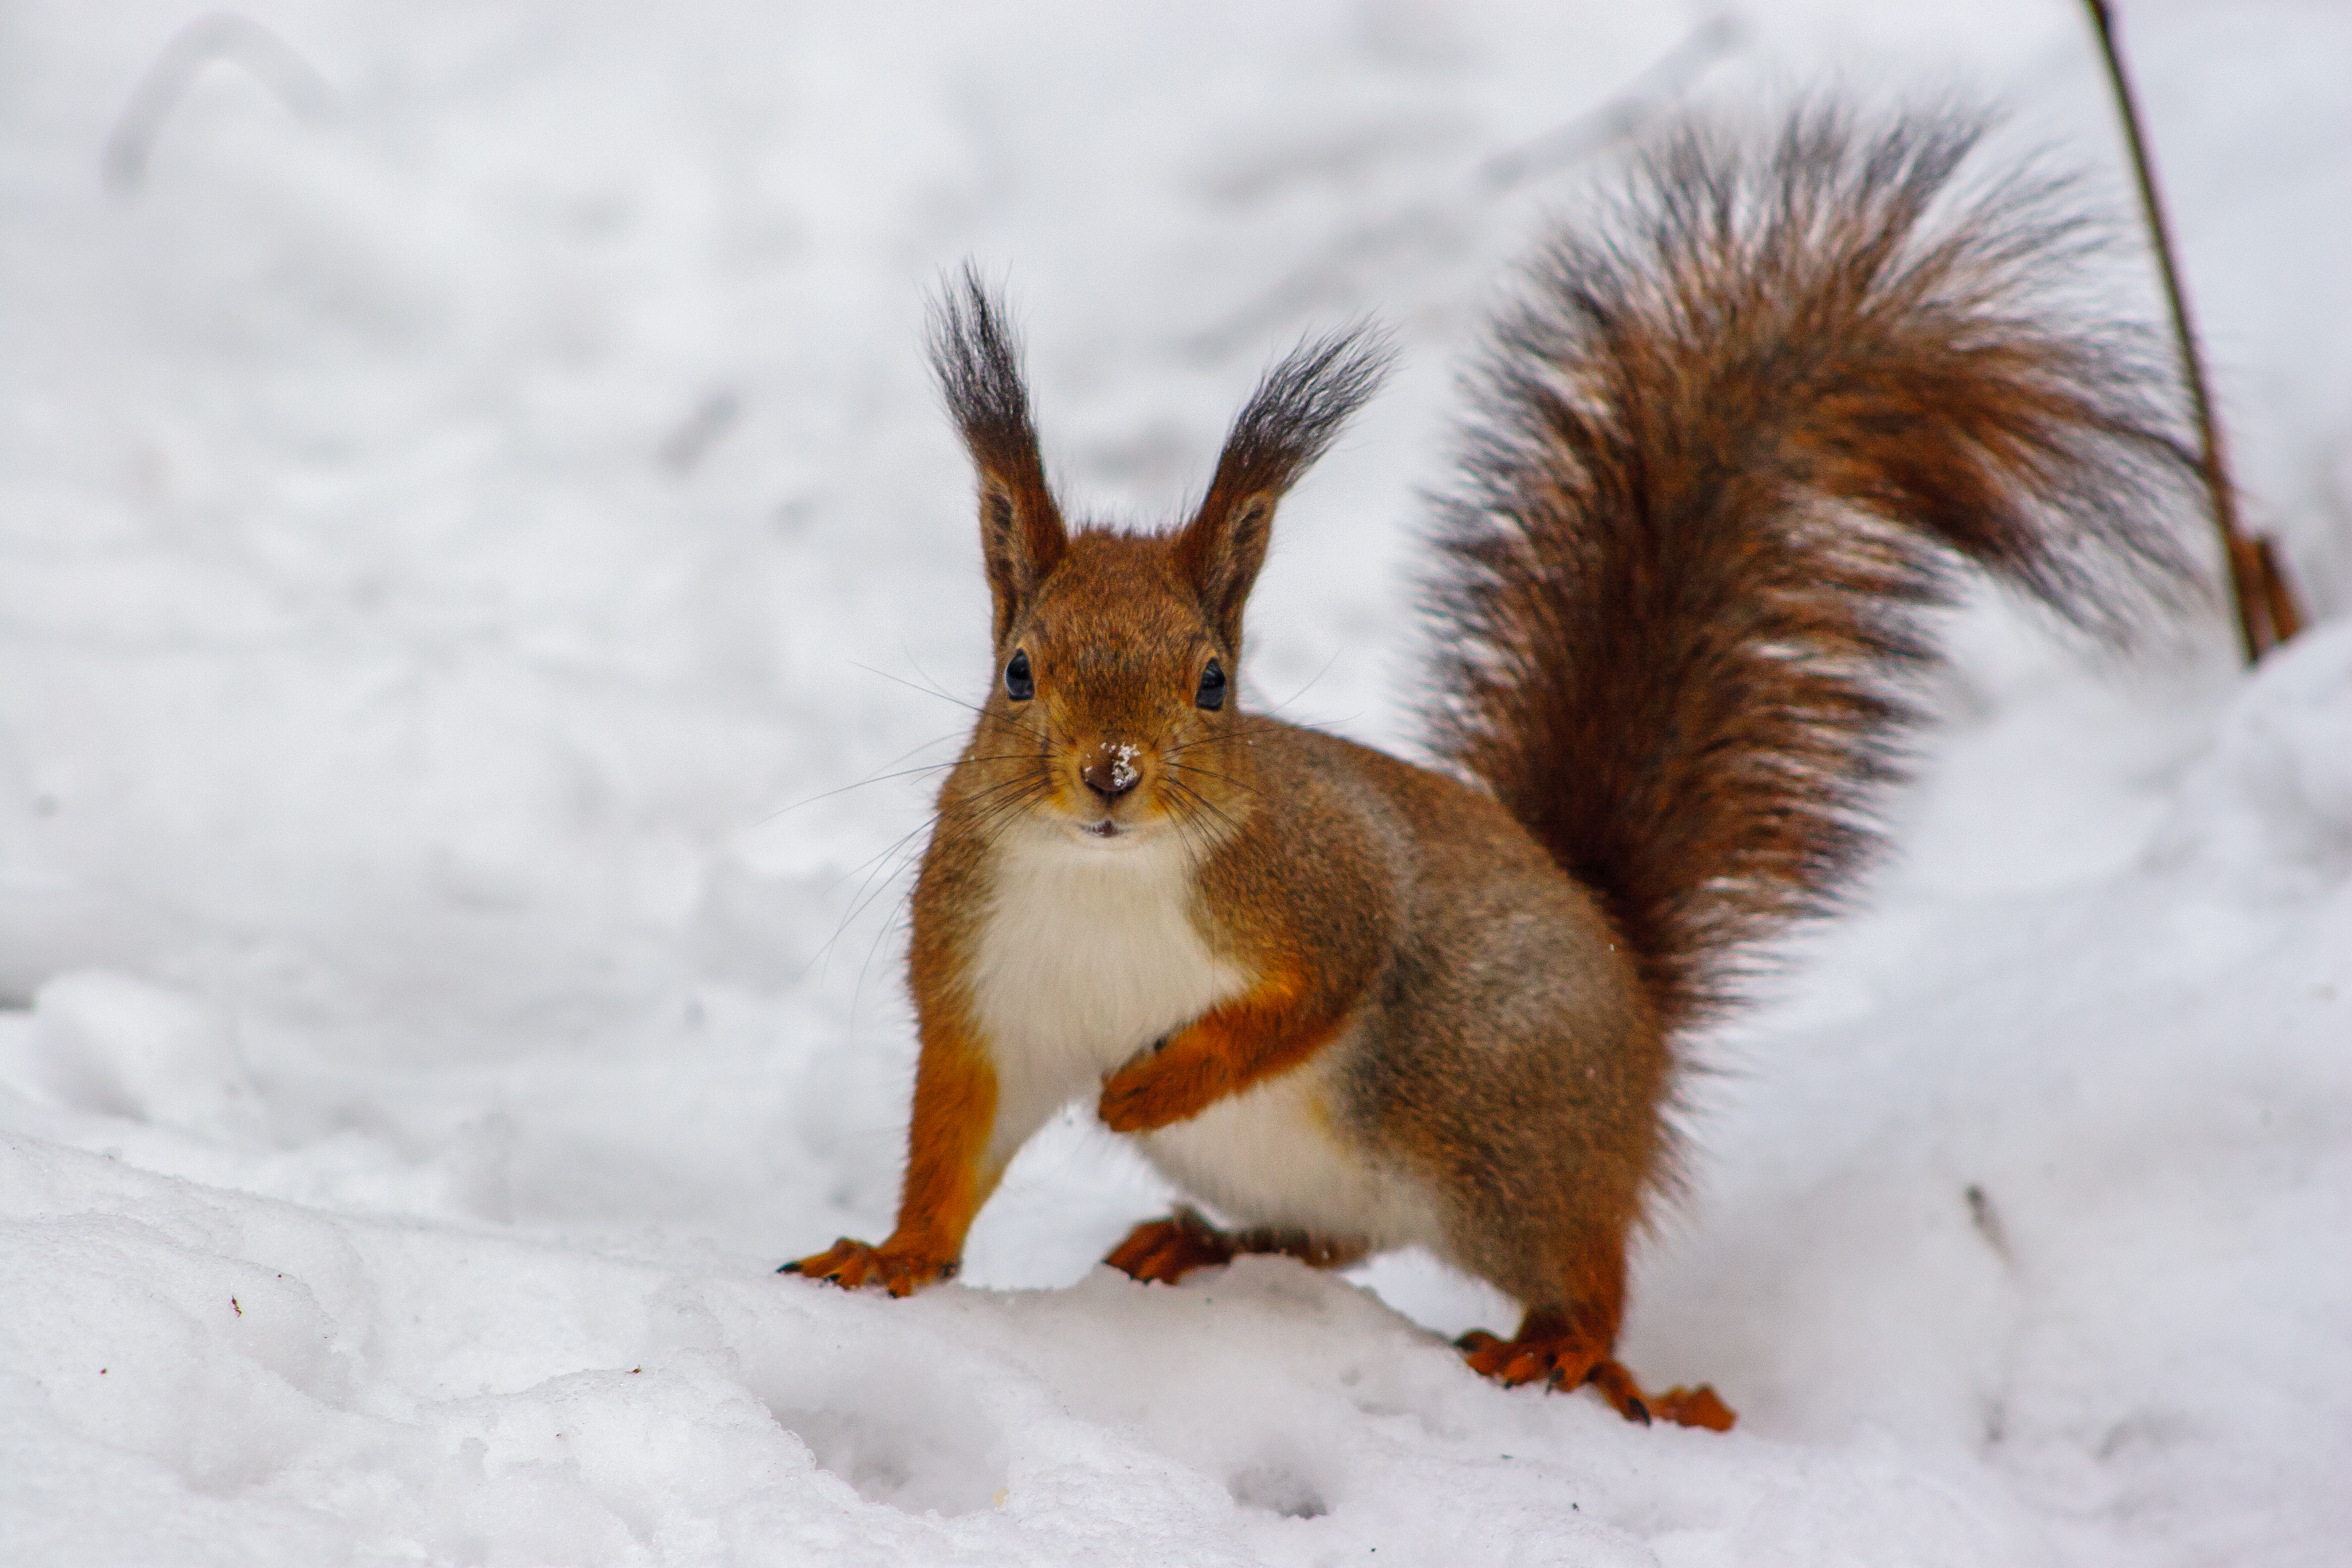
images, snow, Eurasian Red Squirrel, whiskers, rodent, fawn, terrestrial animal, squirrel, abert's squirrel, fox squirrel, tail, snout, winter, fur, claw, freezing, wildlife, art, natural material